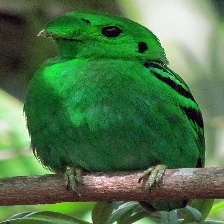
Species: GREEN BROADBILL
Scientific name: CALYPTOMENA VIRIDIS